The Year of the Flood (film)

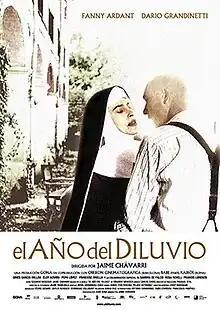
Theatrical release poster

The Year of the Flood is a 2004 romantic drama film directed by Jaime Chávarri based on the novel of the same name by Eduardo Mendoza which stars Fanny Ardant and Darío Grandinetti.